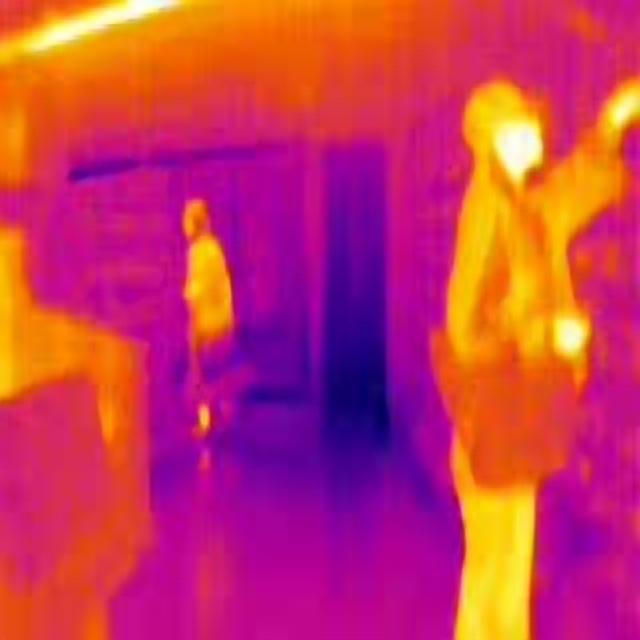
Detected objects:
label: person
label: person